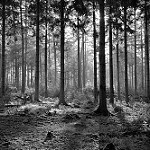
Label: B & W